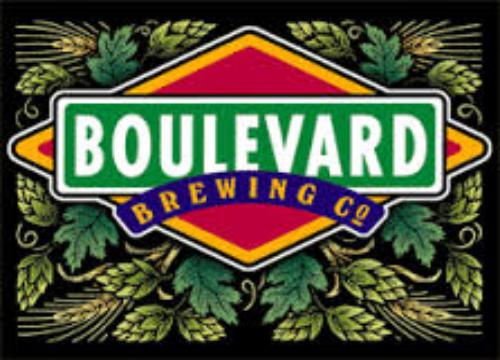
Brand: Boulevard
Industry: Necessities